Battle Circle

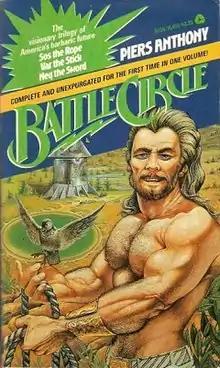
Single volume (publ. Avon Books), 1978 Cover artist: Patrick Woodroffe

Battle Circle is a trilogy of science fiction novels by Piers Anthony. Originally published separately, the trilogy was later combined into a single volume.